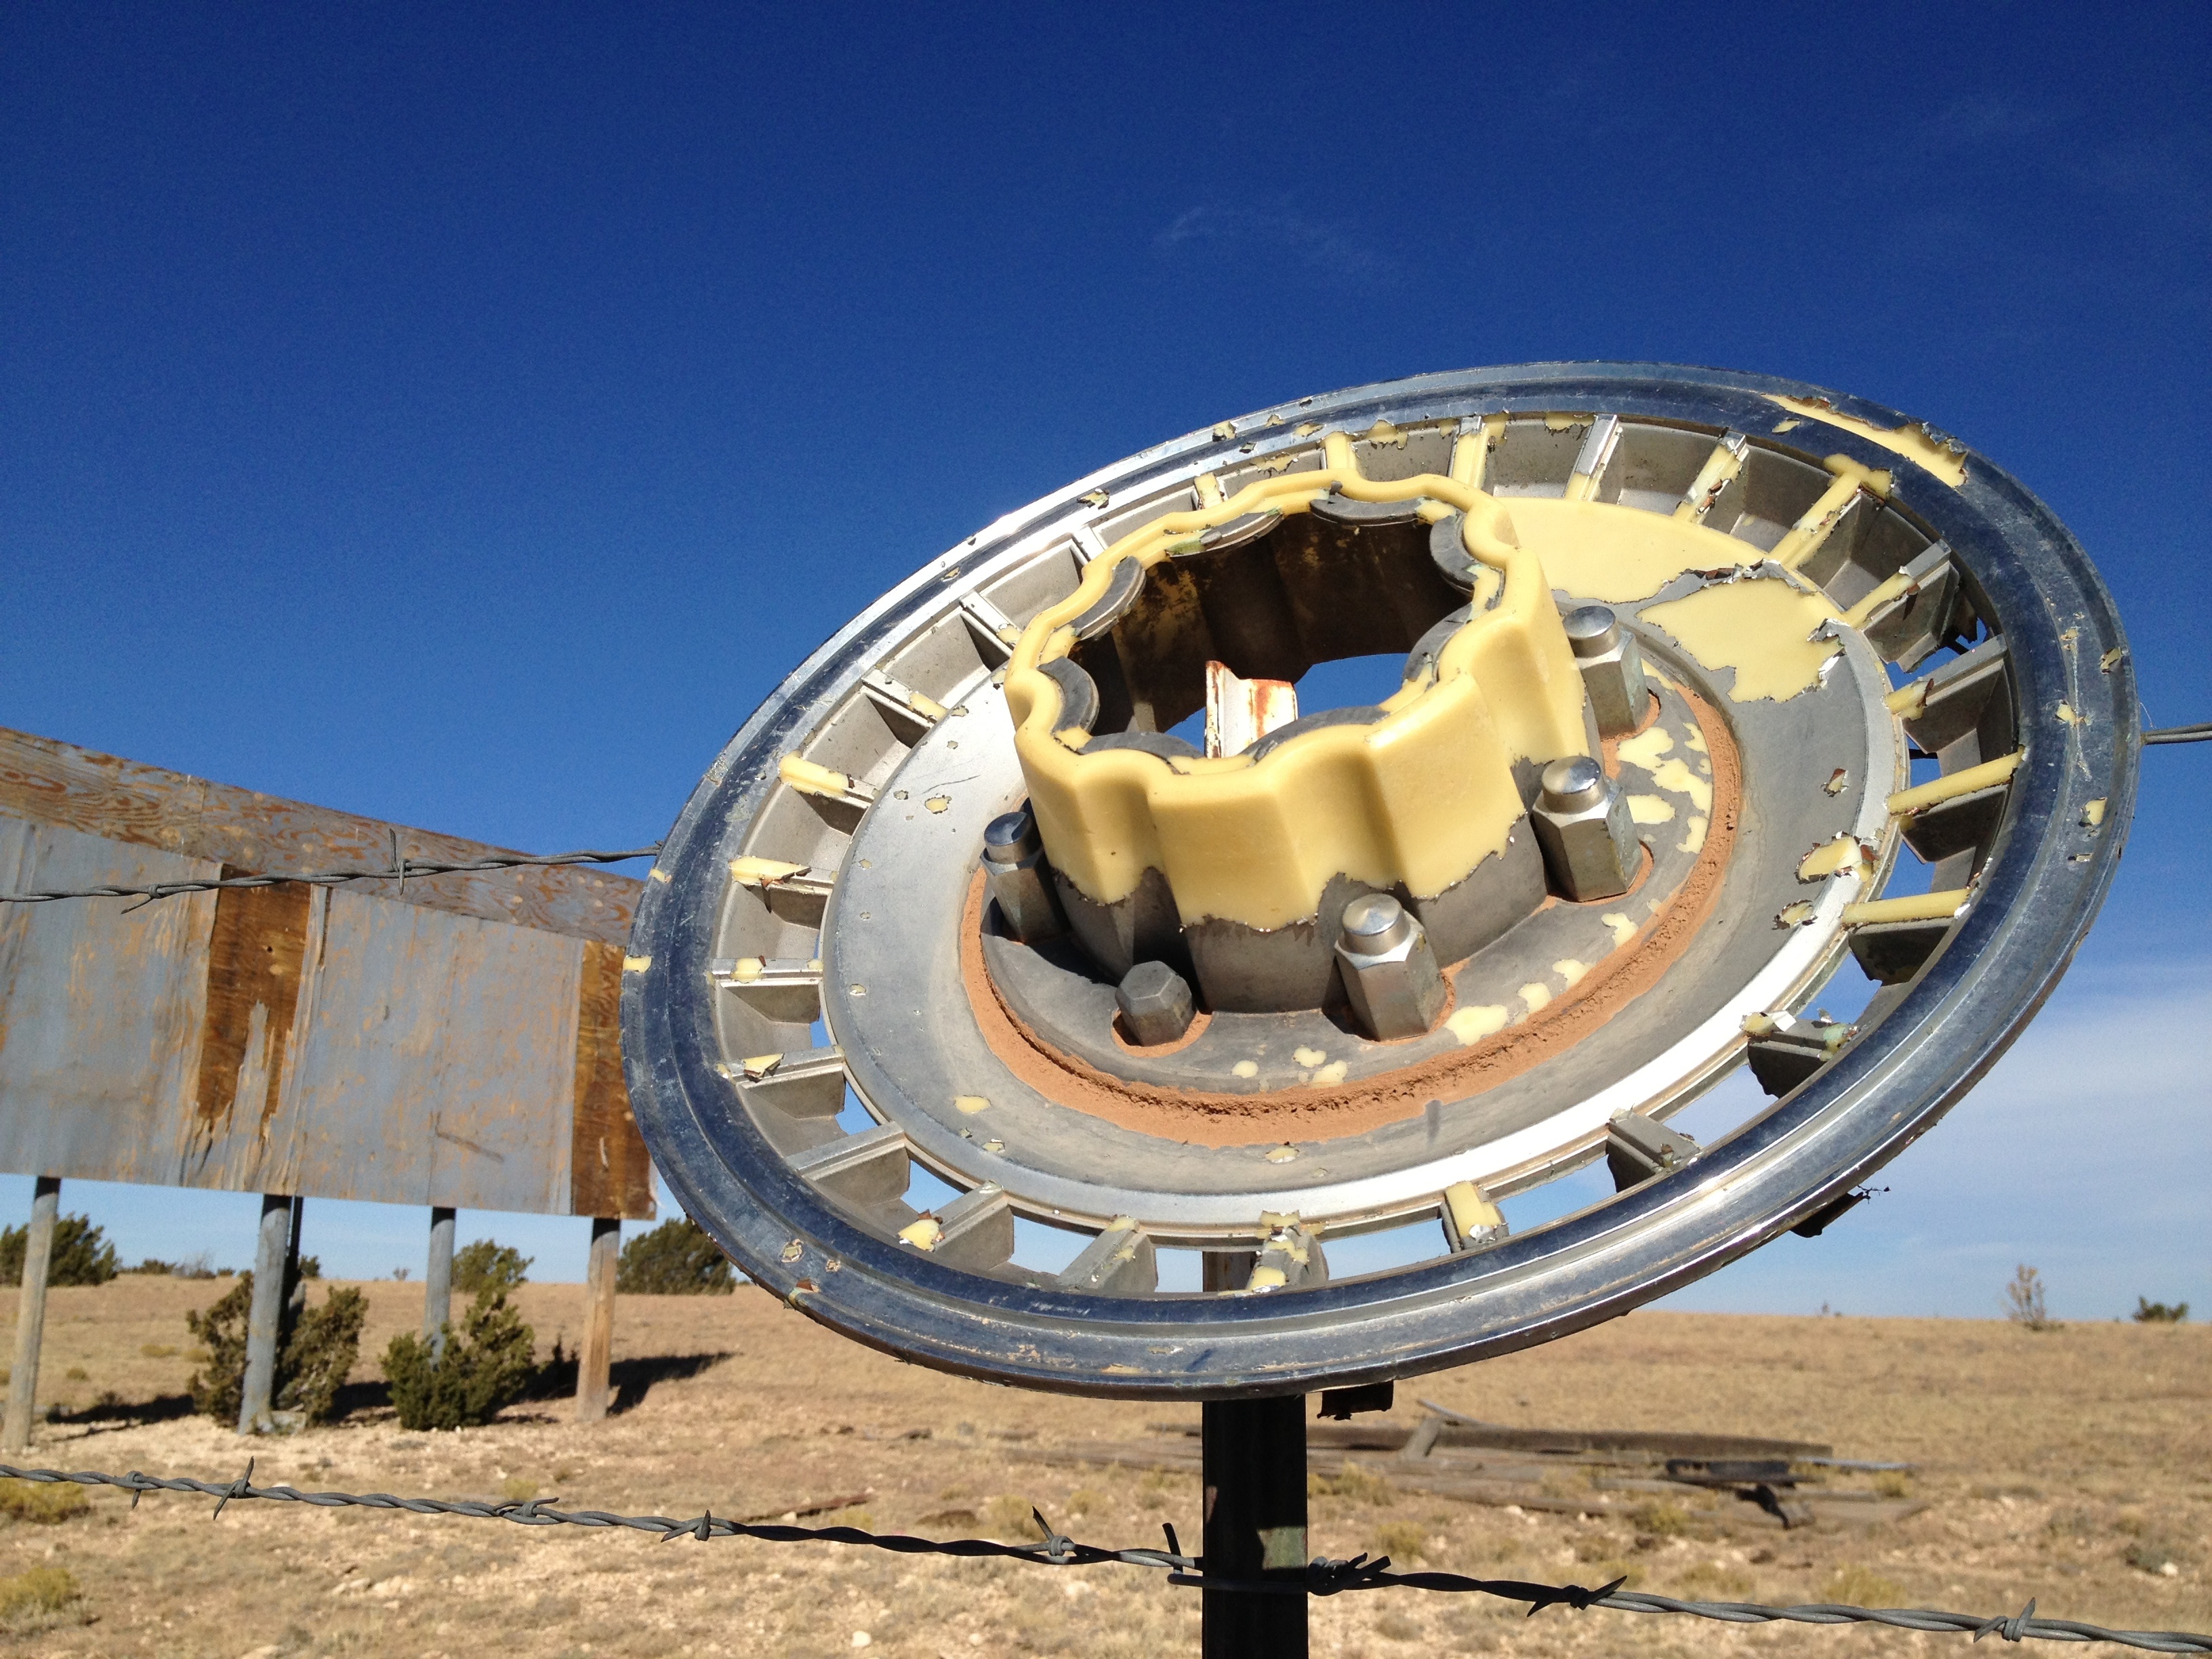
structure, stadium, sport venue